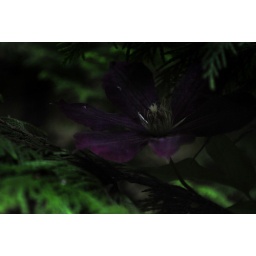
flower in tree